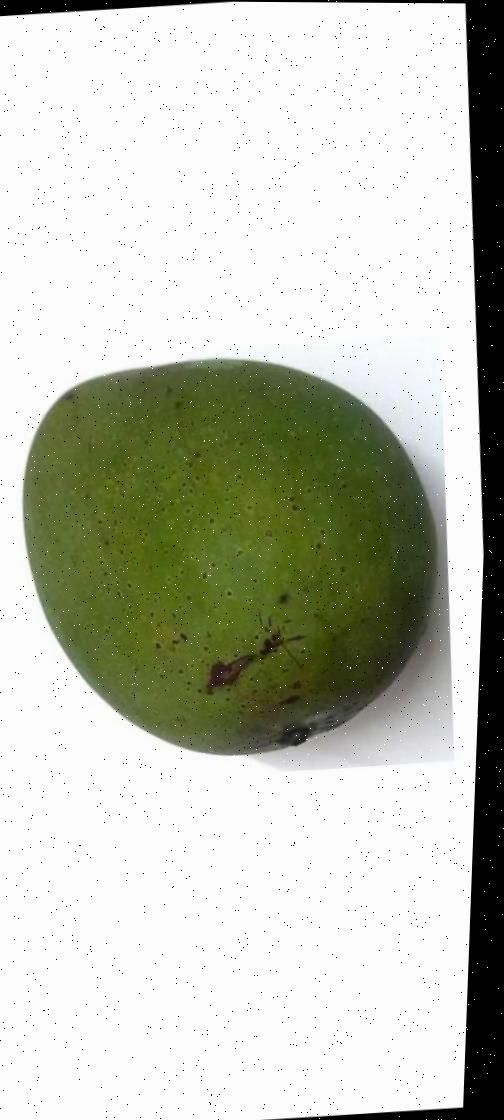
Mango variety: Ashshina Zhinuk